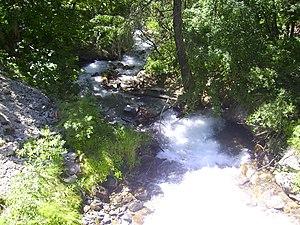
Le Torrent de Vens à St Dalmas de Selvage, vue du cour d'eau prise de la route
La Tinée est une rivière de France qui coule entièrement dans le département des Alpes-Maritimes, en région Provence-Alpes-Côte d'Azur. Elle est le principal affluent du fleuve le Var en rive gauche.